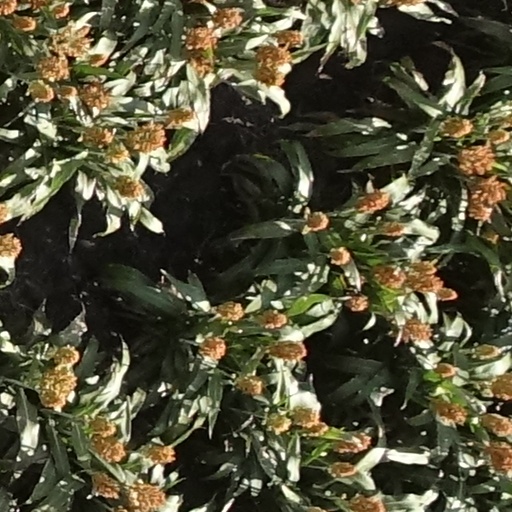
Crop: sorghum